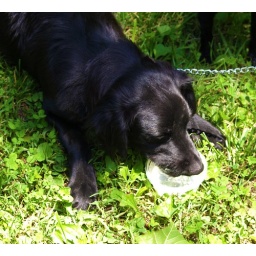
Norman with his nose in the bowl of water